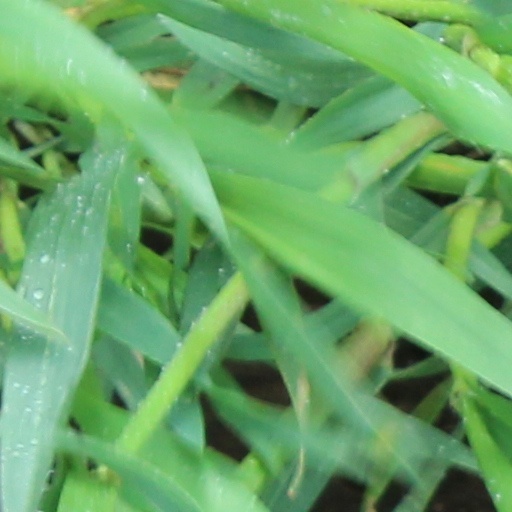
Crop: wheat